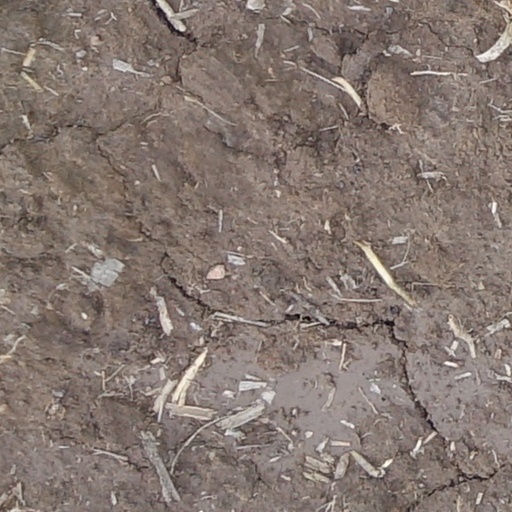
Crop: wheat